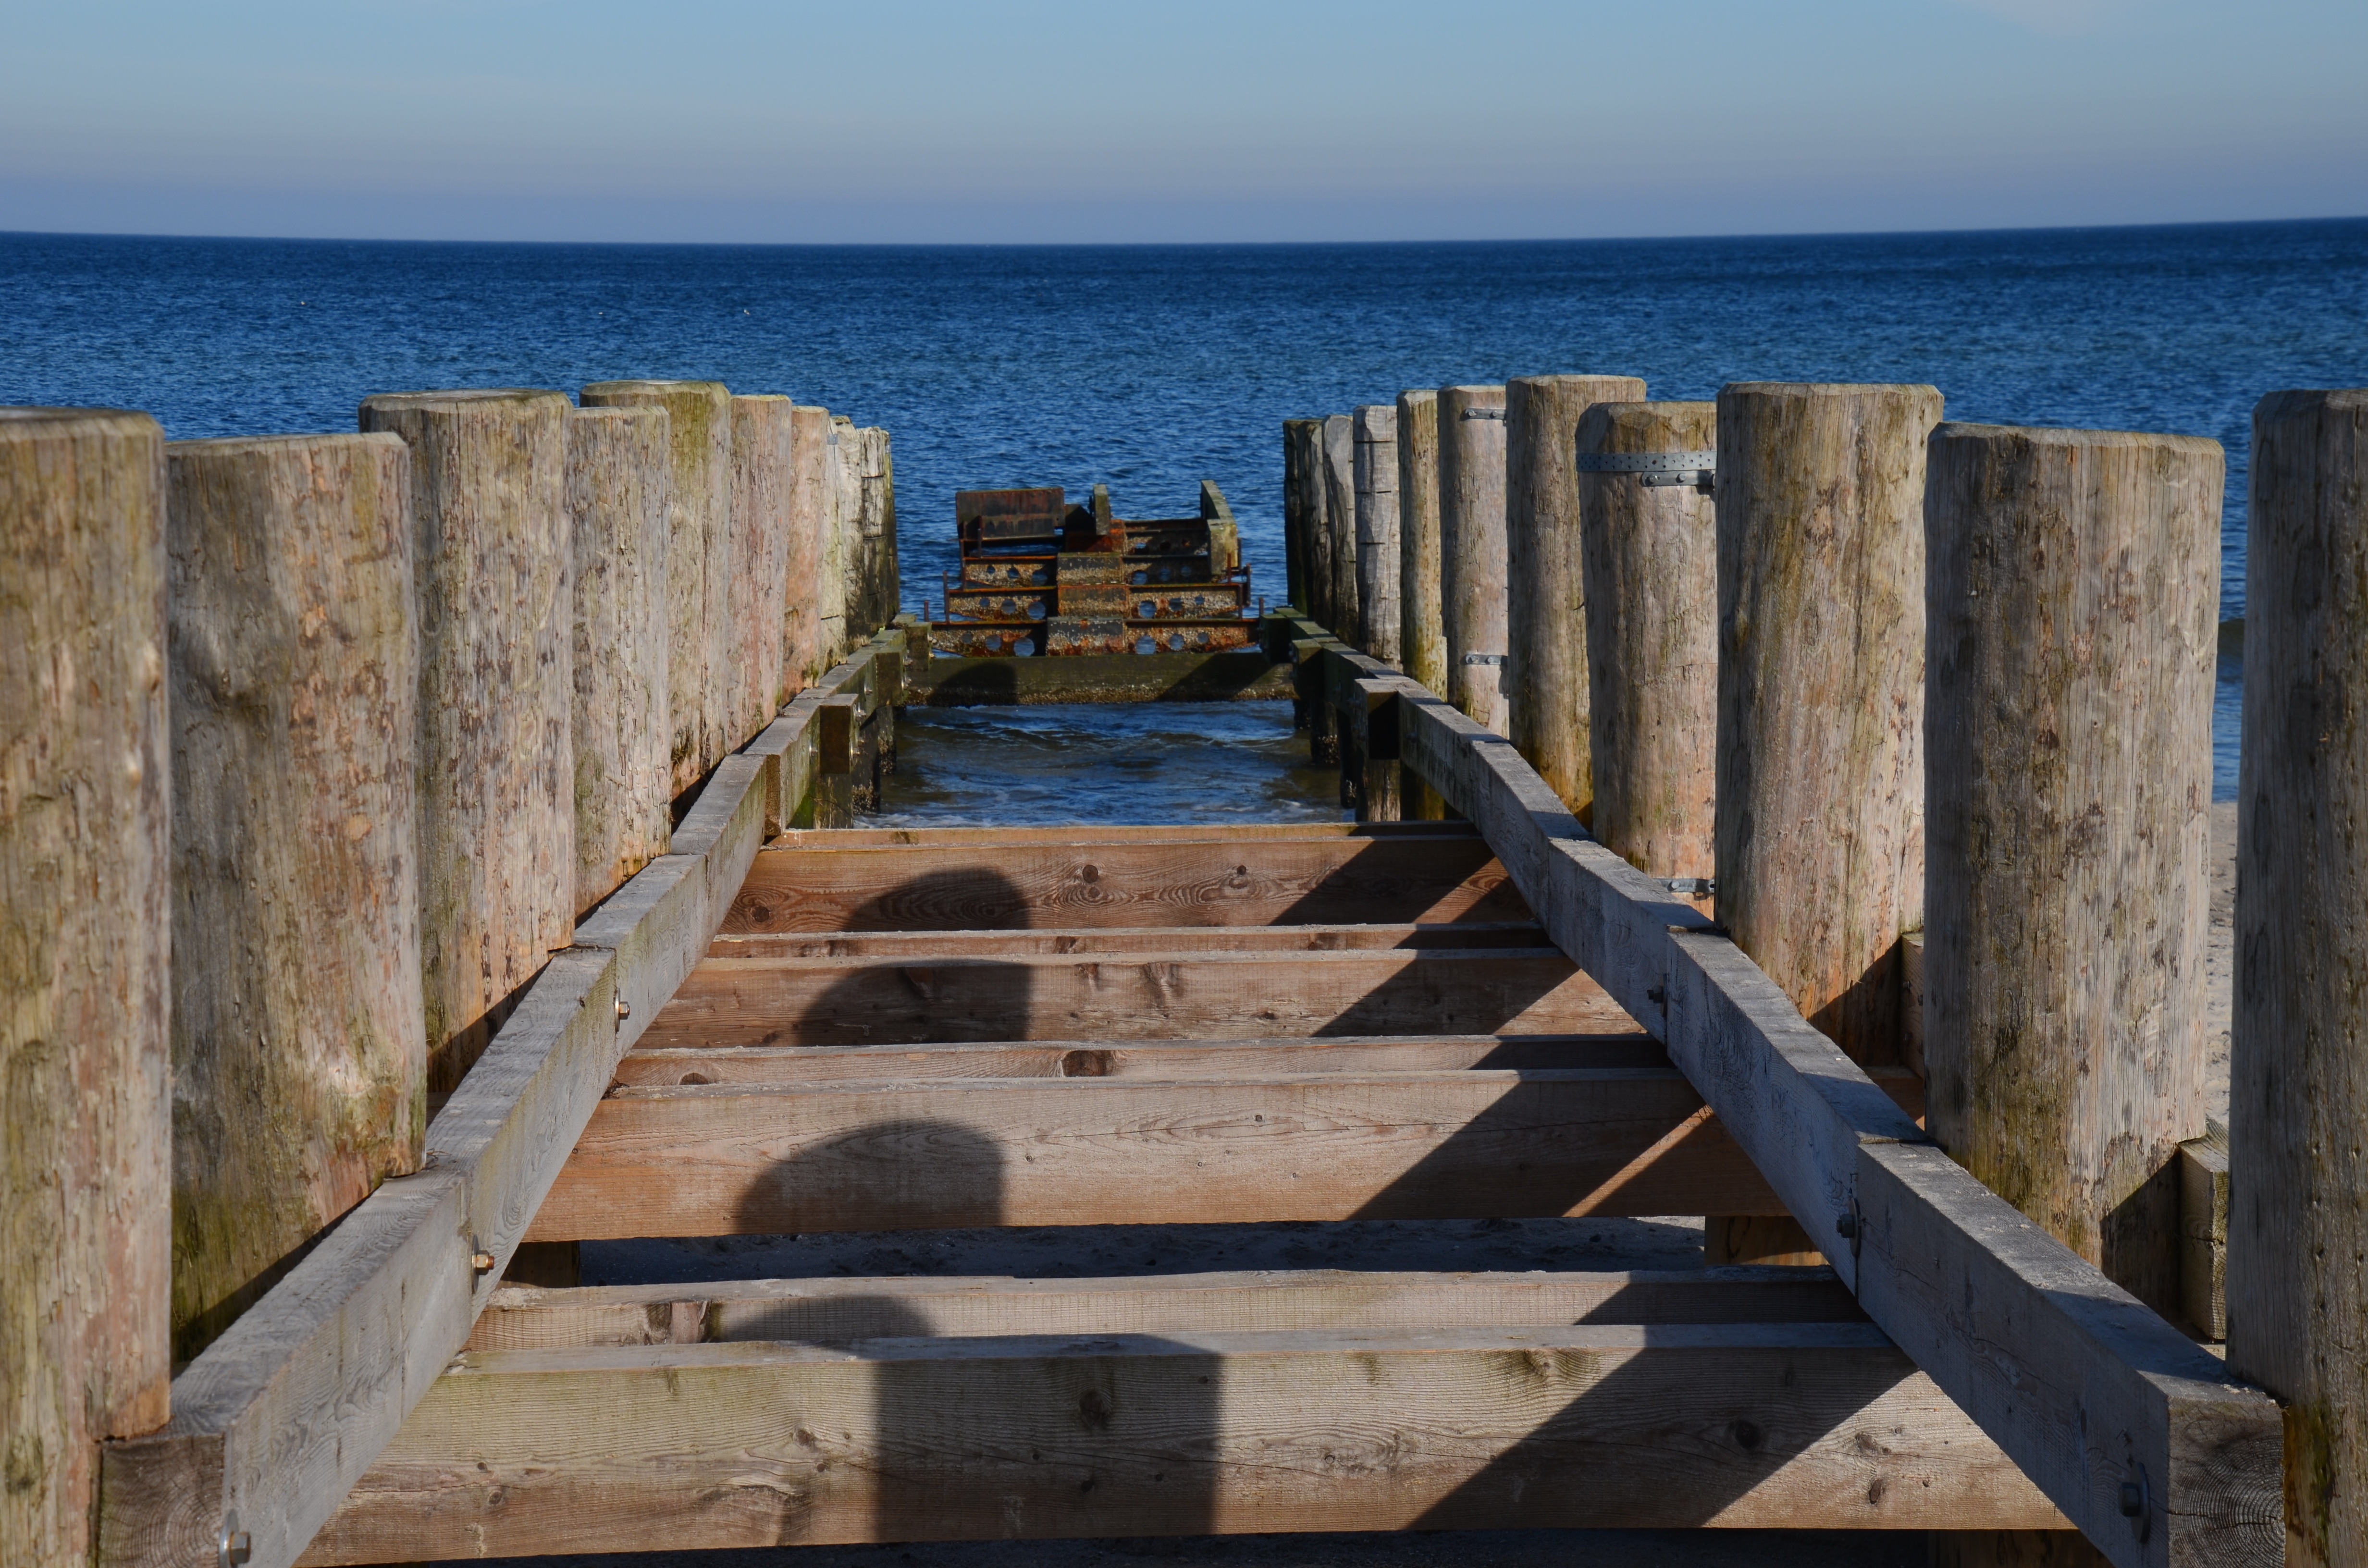
beach, sea, coast, water, nature, rock, ocean, horizon, winter, dock, boardwalk, wood, shore, lake, pier, walkway, vacation, web, scenic, peaceful, blue, jetty, terrain, vision, overview, mood, breakwater, distant, baltic sea, wooden posts